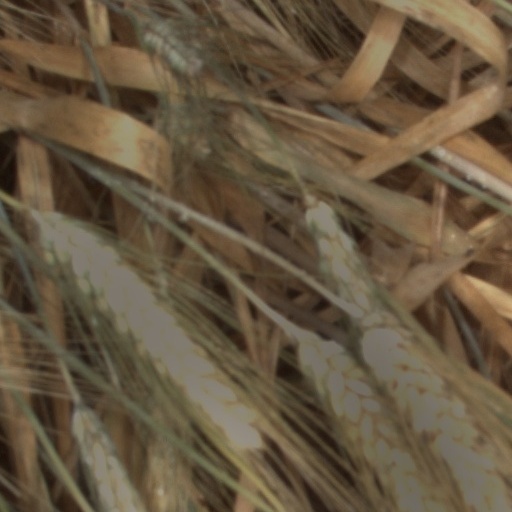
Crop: wheat